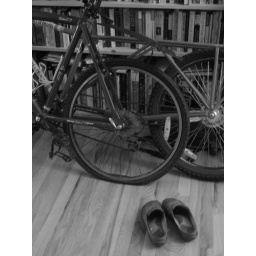
bikes in home